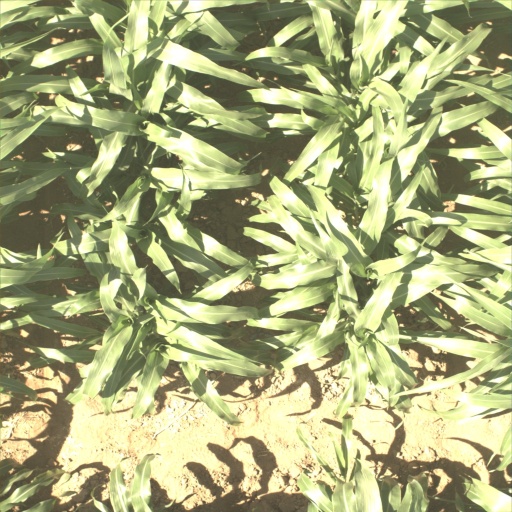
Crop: sorghum